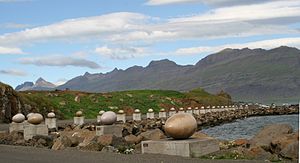
Djúpivogur / Seværdigheder
Eggin í Gleðivík ("Æggene i Gladvig"), en skulptur lidt udenfor byen.
Djúpivogur er en lille by og en kommune beliggende på en halvø i Austurland i det østlige Island, nær øen Papey og fjorden Berufjörður. Kommunen blev dannet ved at sammenlægge de mindre bebyggelser Berunes, Buland og Geithellur den 1. oktober 1992. Kystlinjen består af de tre fjorde Berufjörður, Hamarsfjörður Álftafjörður. Byen Djúpivogur ligger på halvøen mellem Berufjörður og Hamarsfjörður.